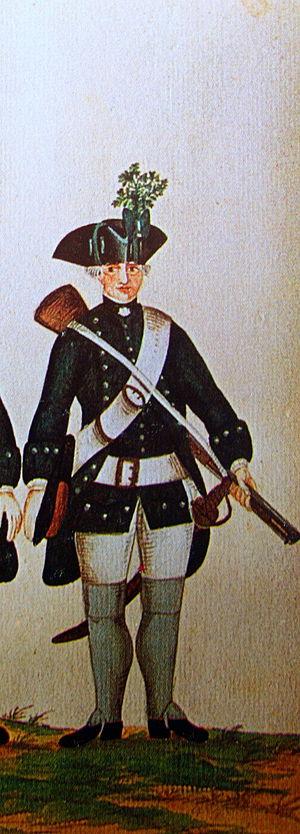
Un chasseur à pied est un fantassin de l'infanterie légère.